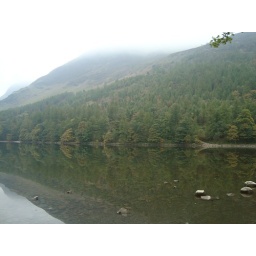
Burtness wood reflected in the lake. The water was amazingly clear in the shallows.